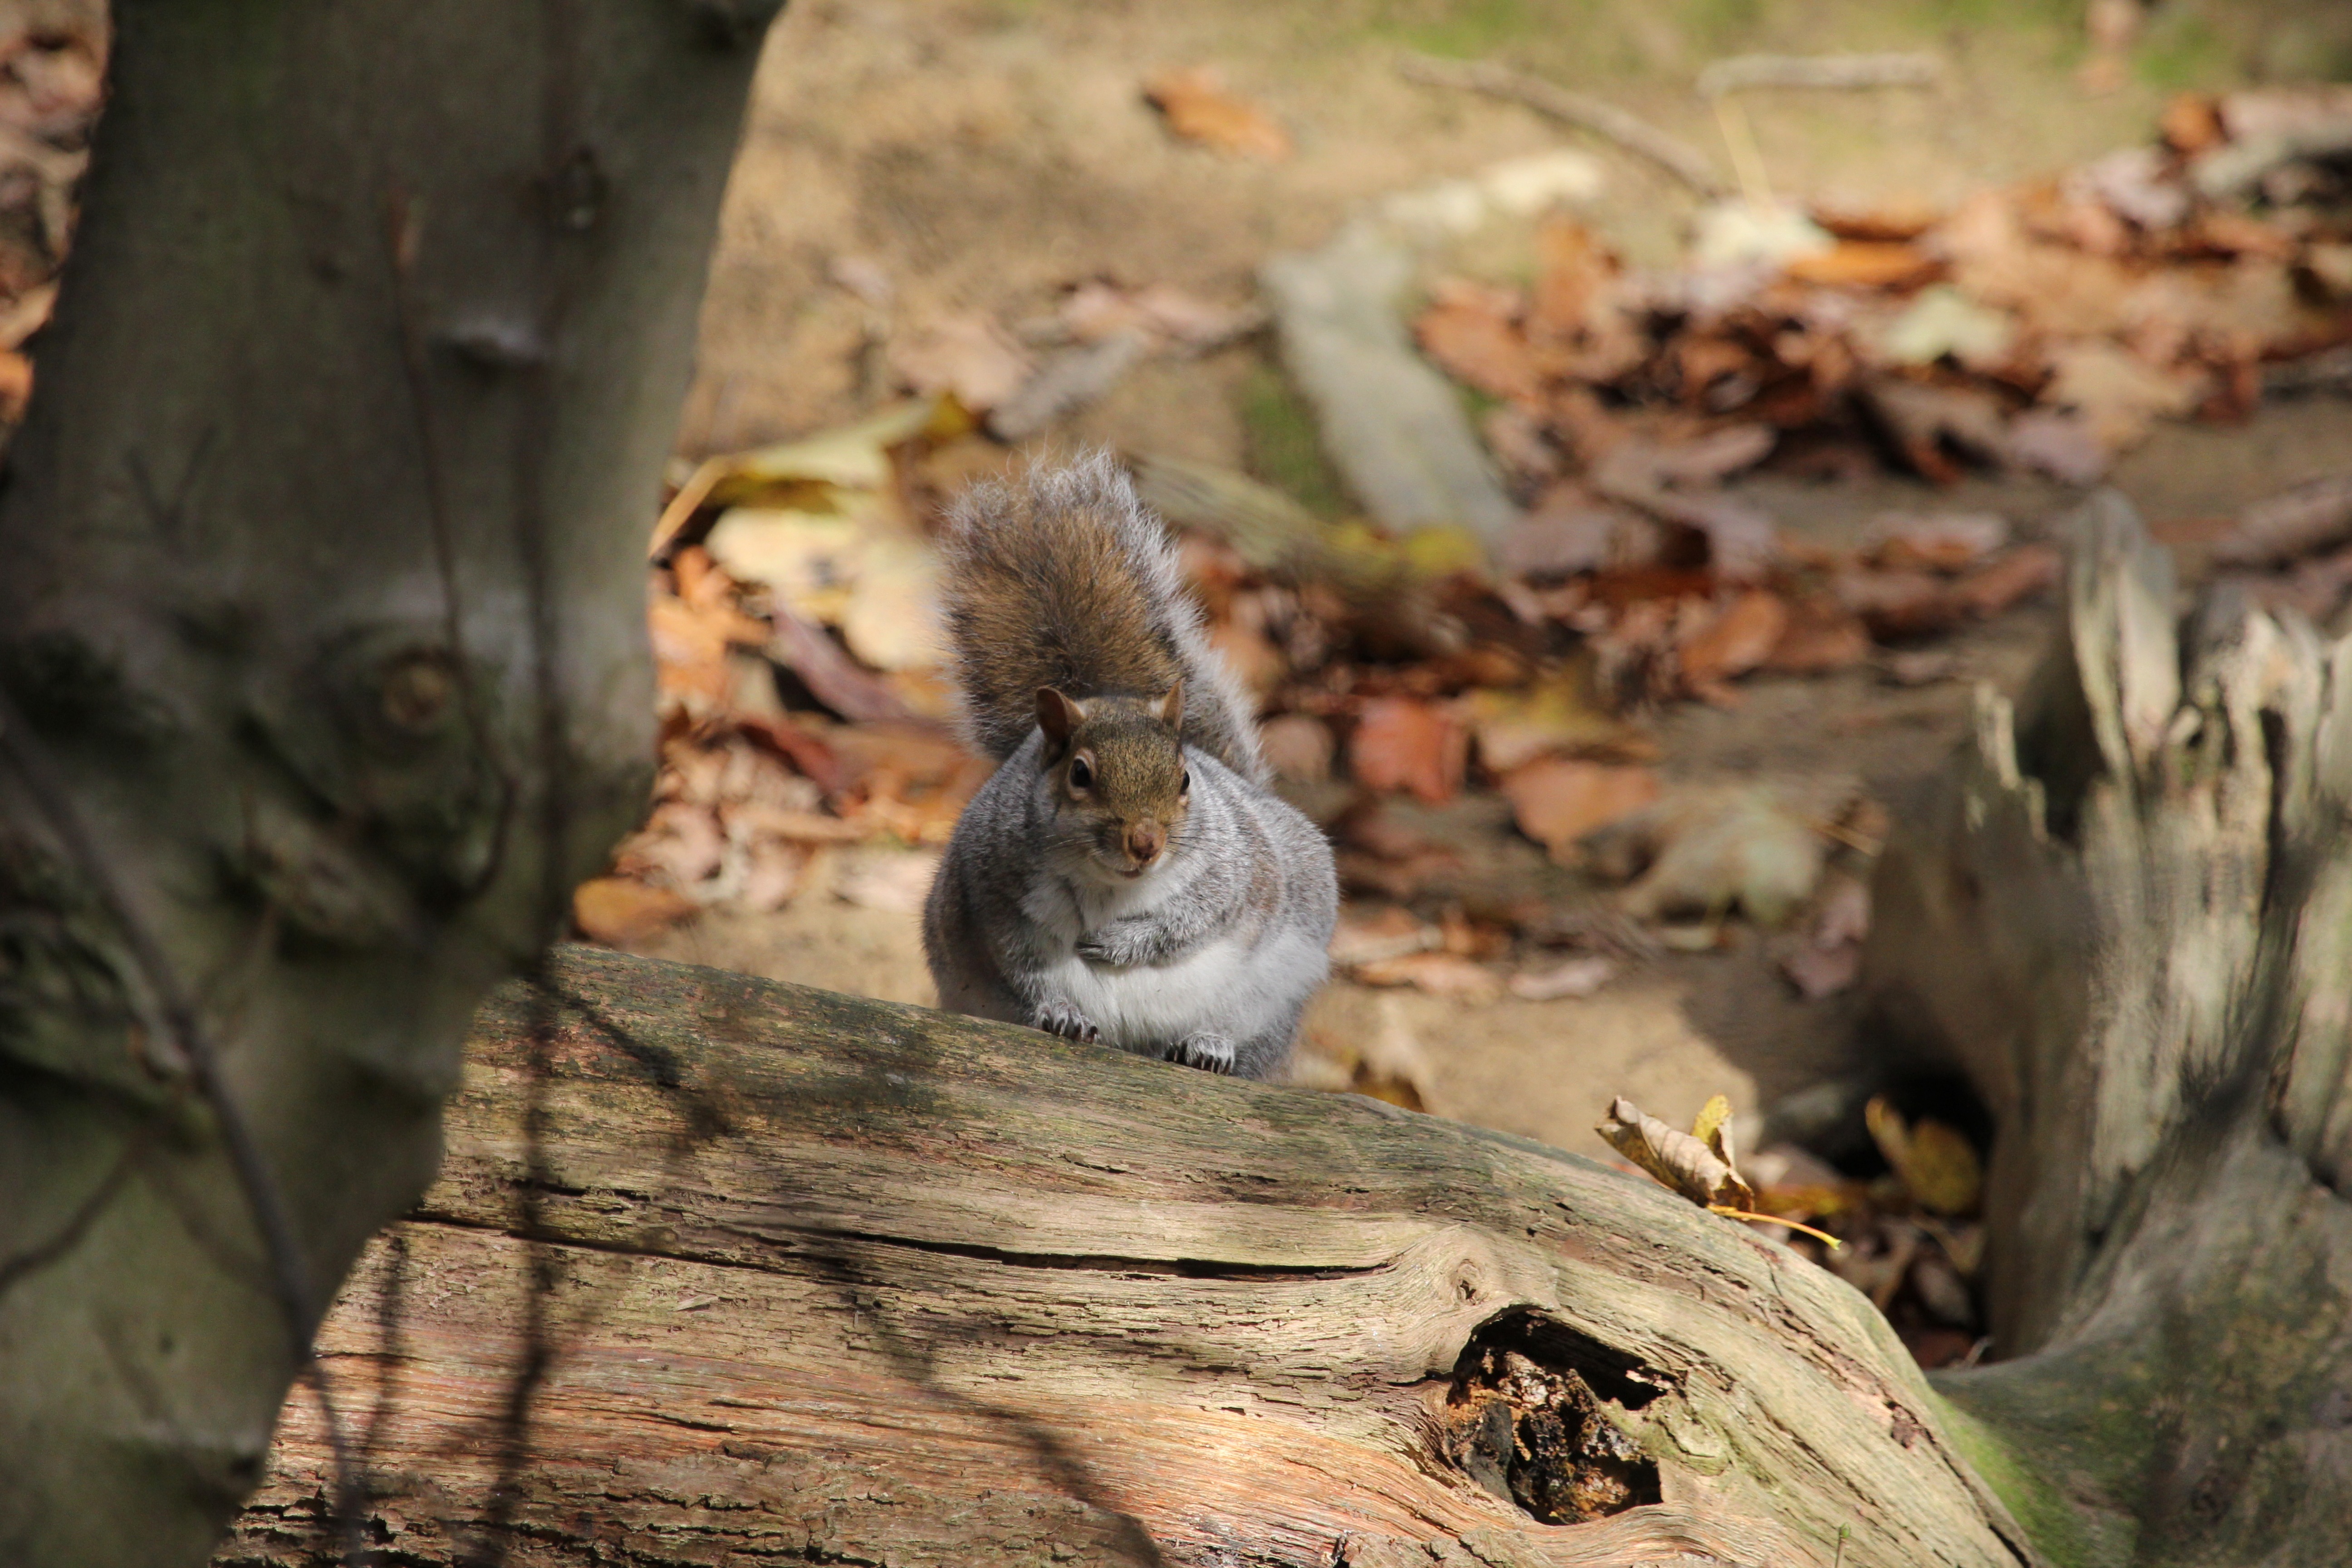
tree, nature, branch, bird, cute, wildlife, zoo, fluffy, small, autumn, brown, squirrel, fauna, trees, leaves, outdoors, woods, rodents, tail, animals, furry, mammals, chipmunk, fallen, adorable, chipmunks, backgrounds, bushy, furs